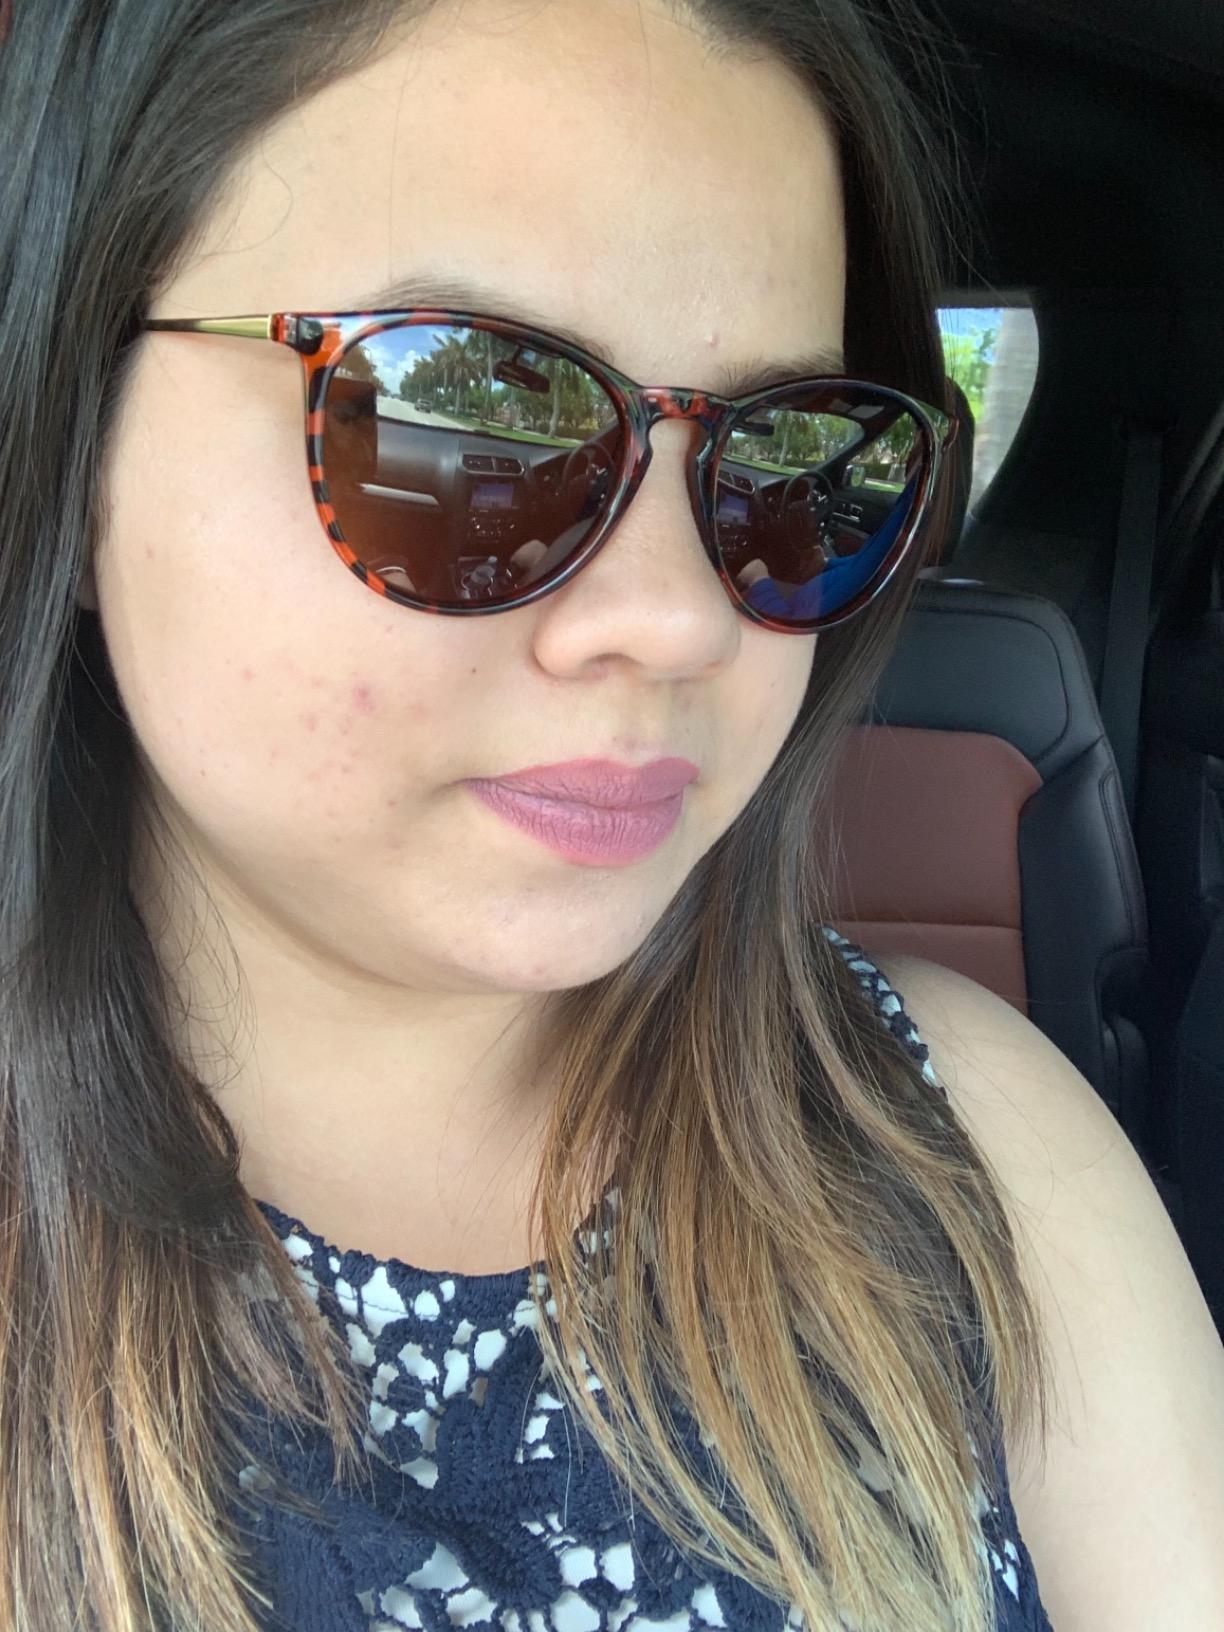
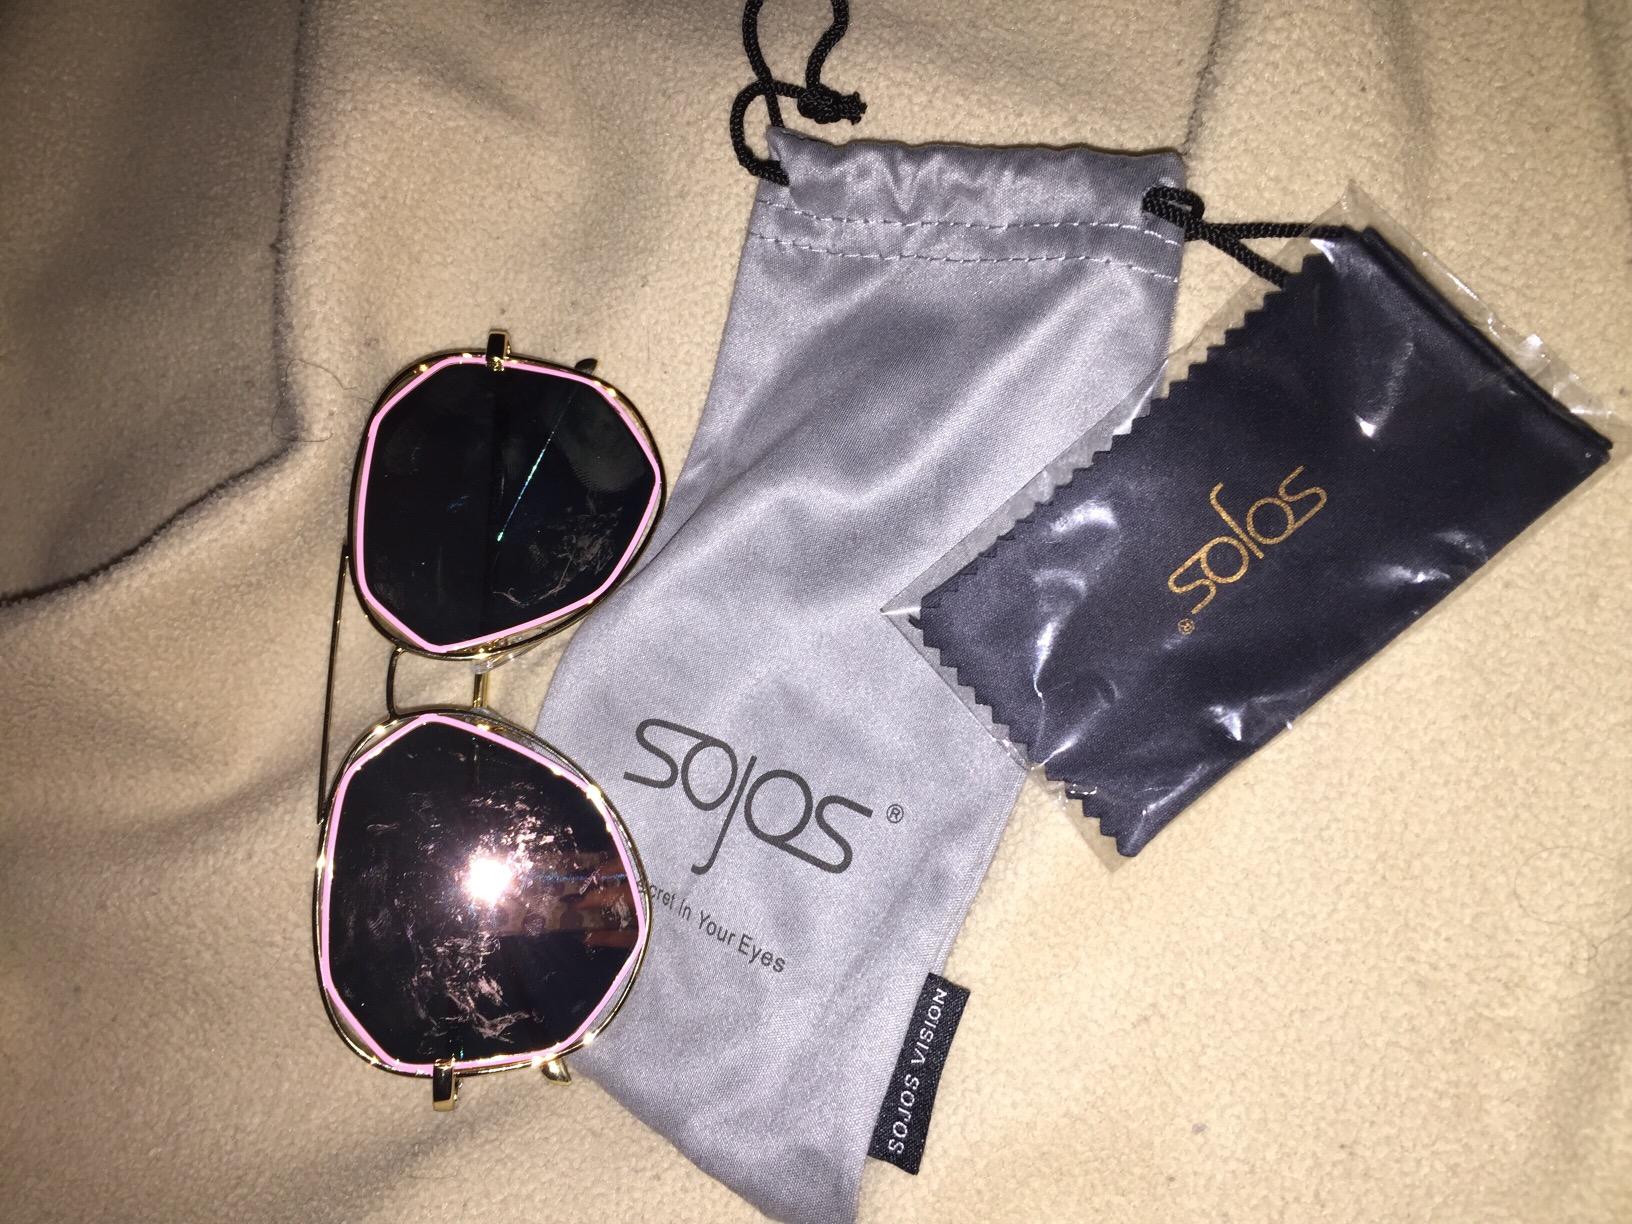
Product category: accessories_sunglasses
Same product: no